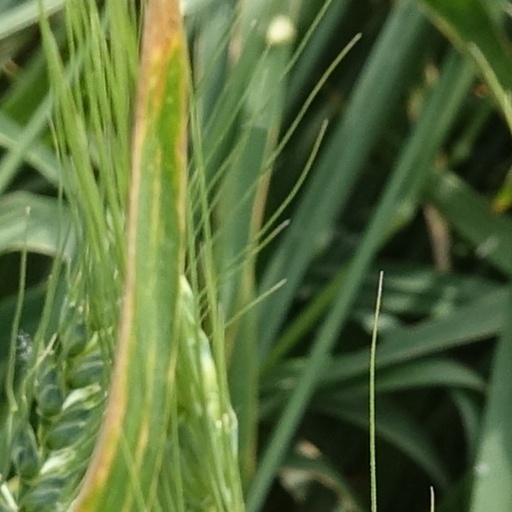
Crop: wheat